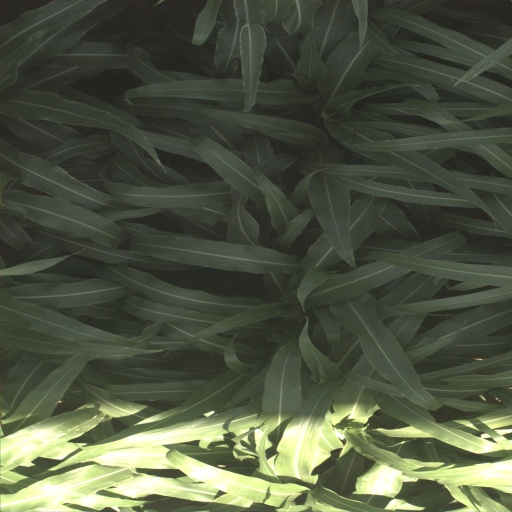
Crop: sorghum